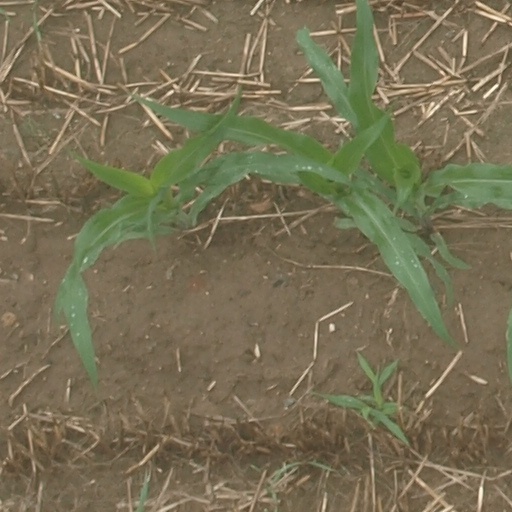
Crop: maize; corn